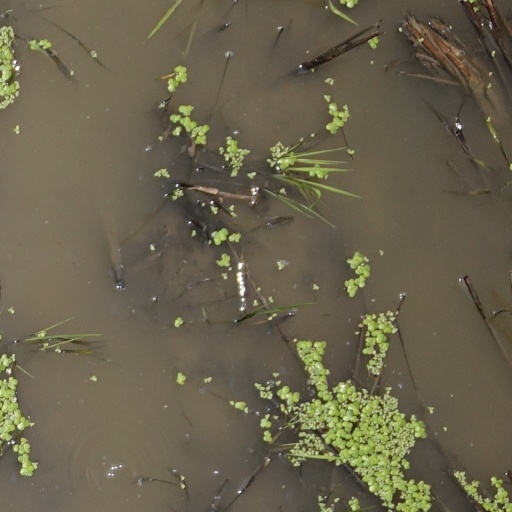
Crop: rice